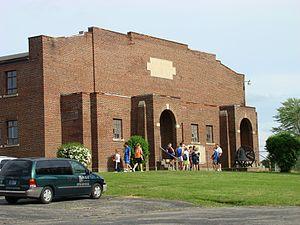
Bourbon est une municipalité américaine située dans le comté de Marshall en Indiana. Selon le recensement de 2010, elle compte 1 810 habitants sur une superficie d'un mille carré.